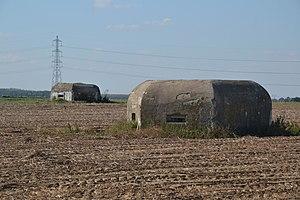
Casemate de la ligne Maginot près de Cysoing (Nord, France).
Le secteur défensif de Lille, puis secteur fortifié de Lille, est une partie de la ligne Maginot, situé entre le secteur fortifié des Flandres et le secteur fortifié de l'Escaut.